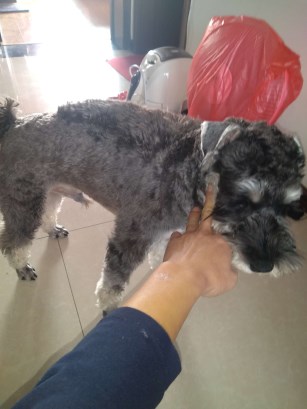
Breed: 2342-n000102-miniature_schnauzer